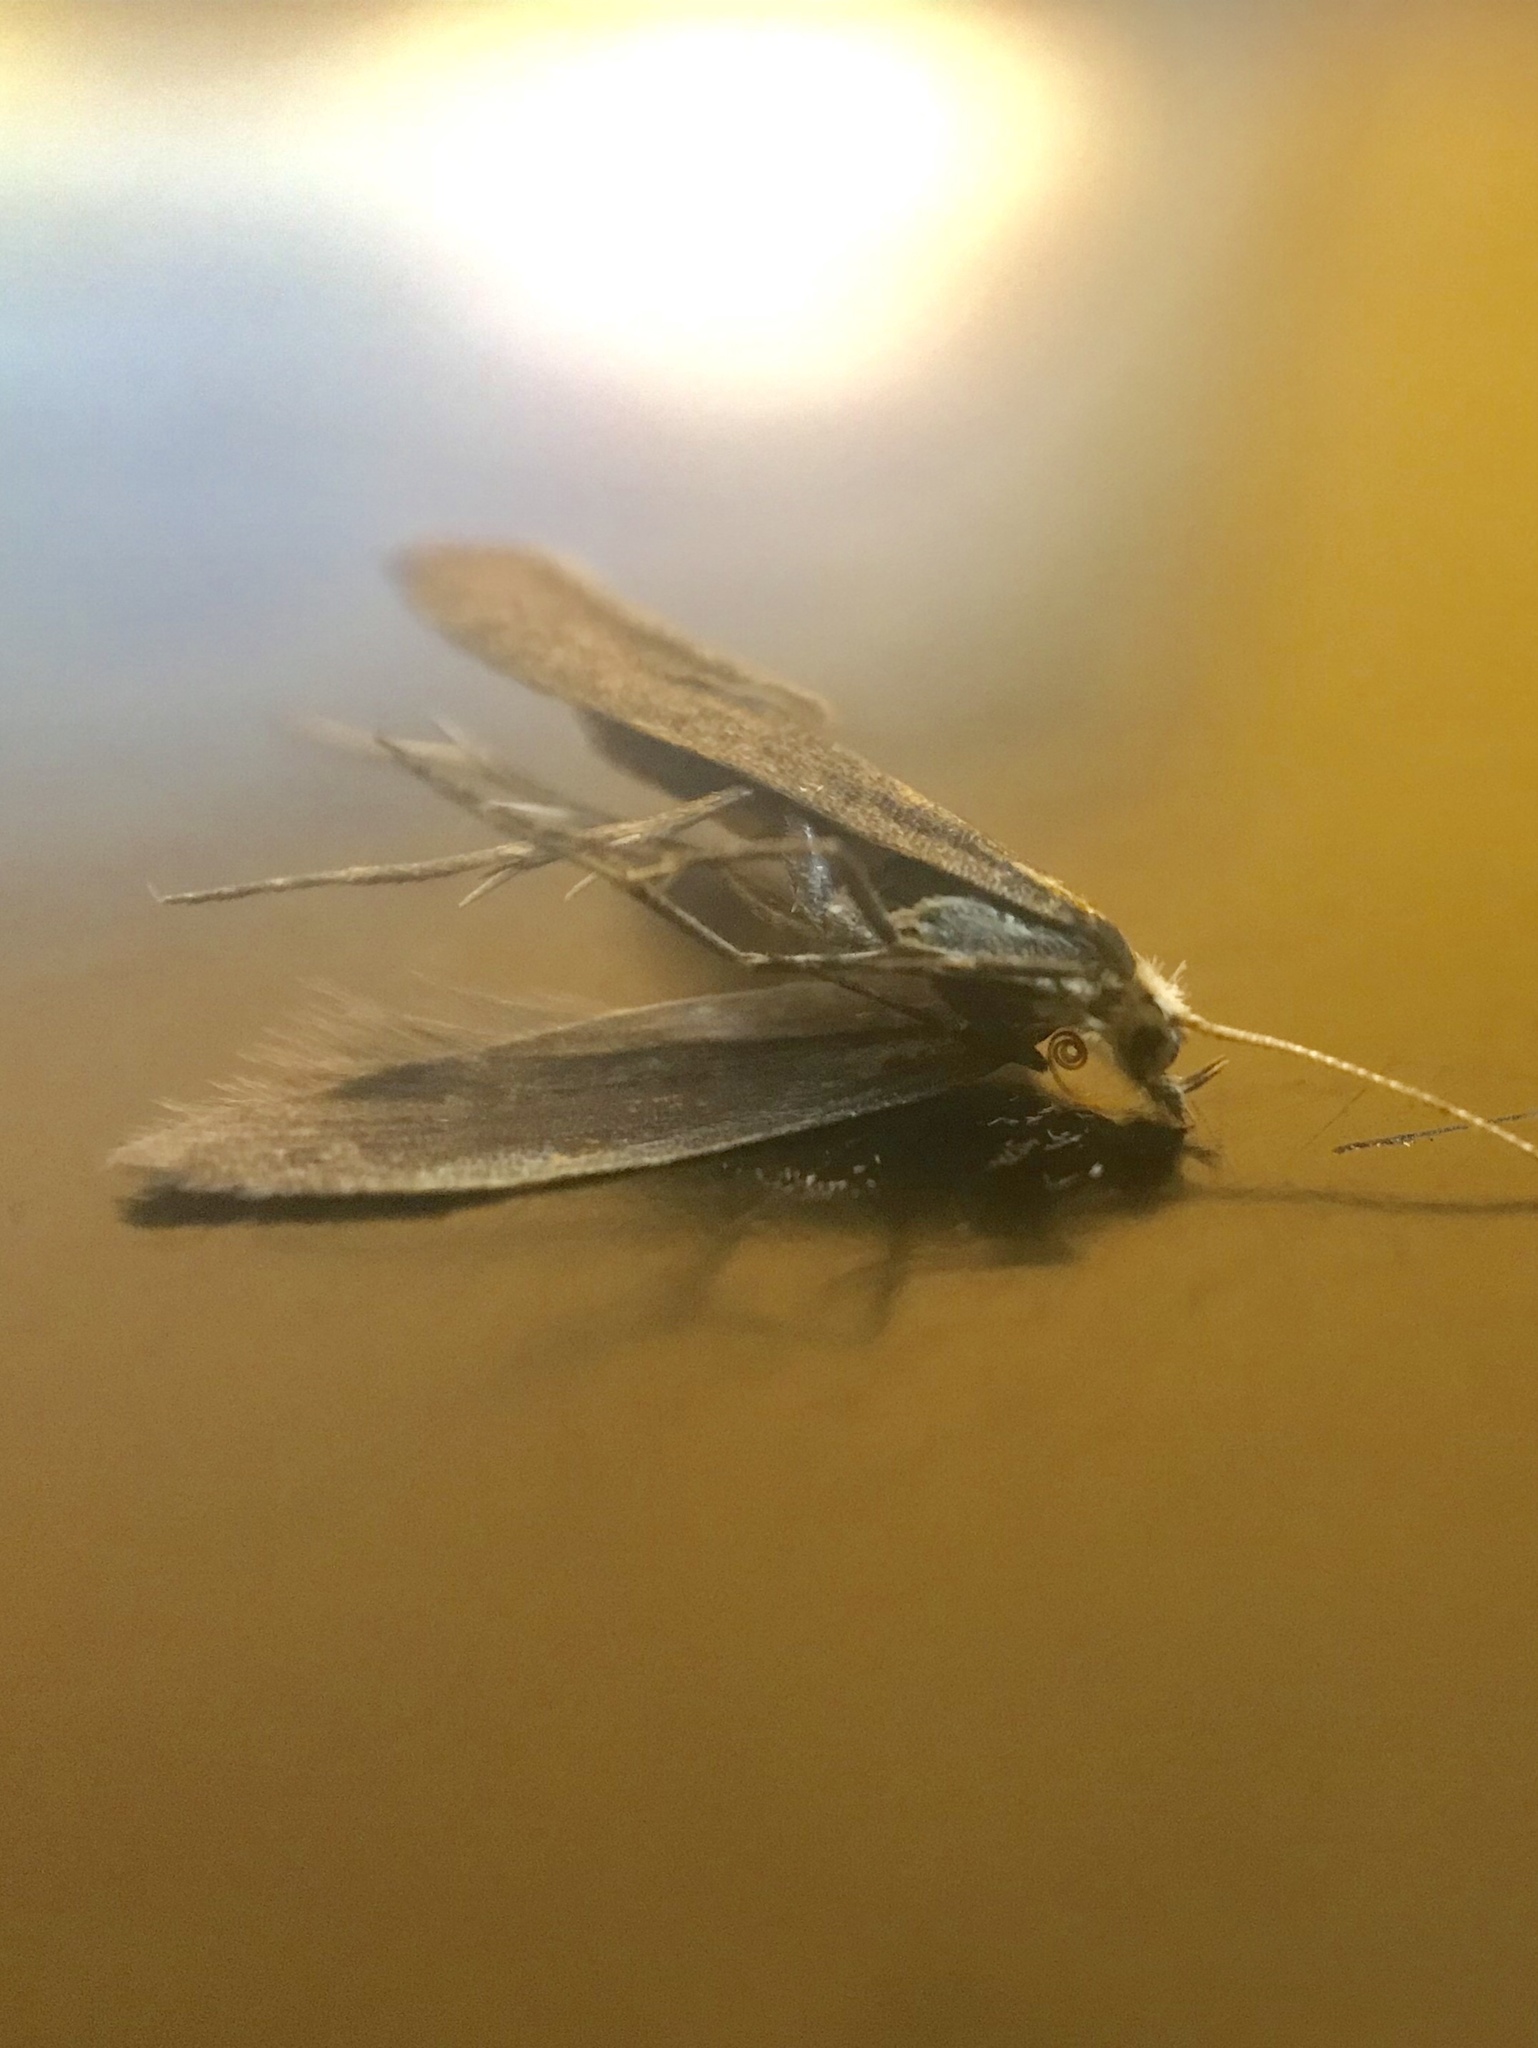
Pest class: diamondback_moth